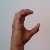
The image shows a hand gesture representing the letter 'C' in Indian Sign Language.